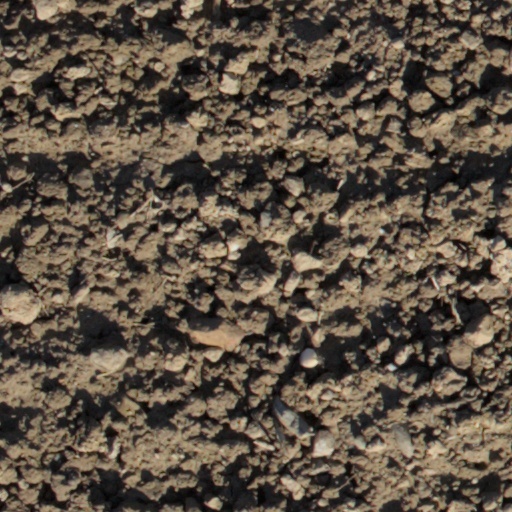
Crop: wheat